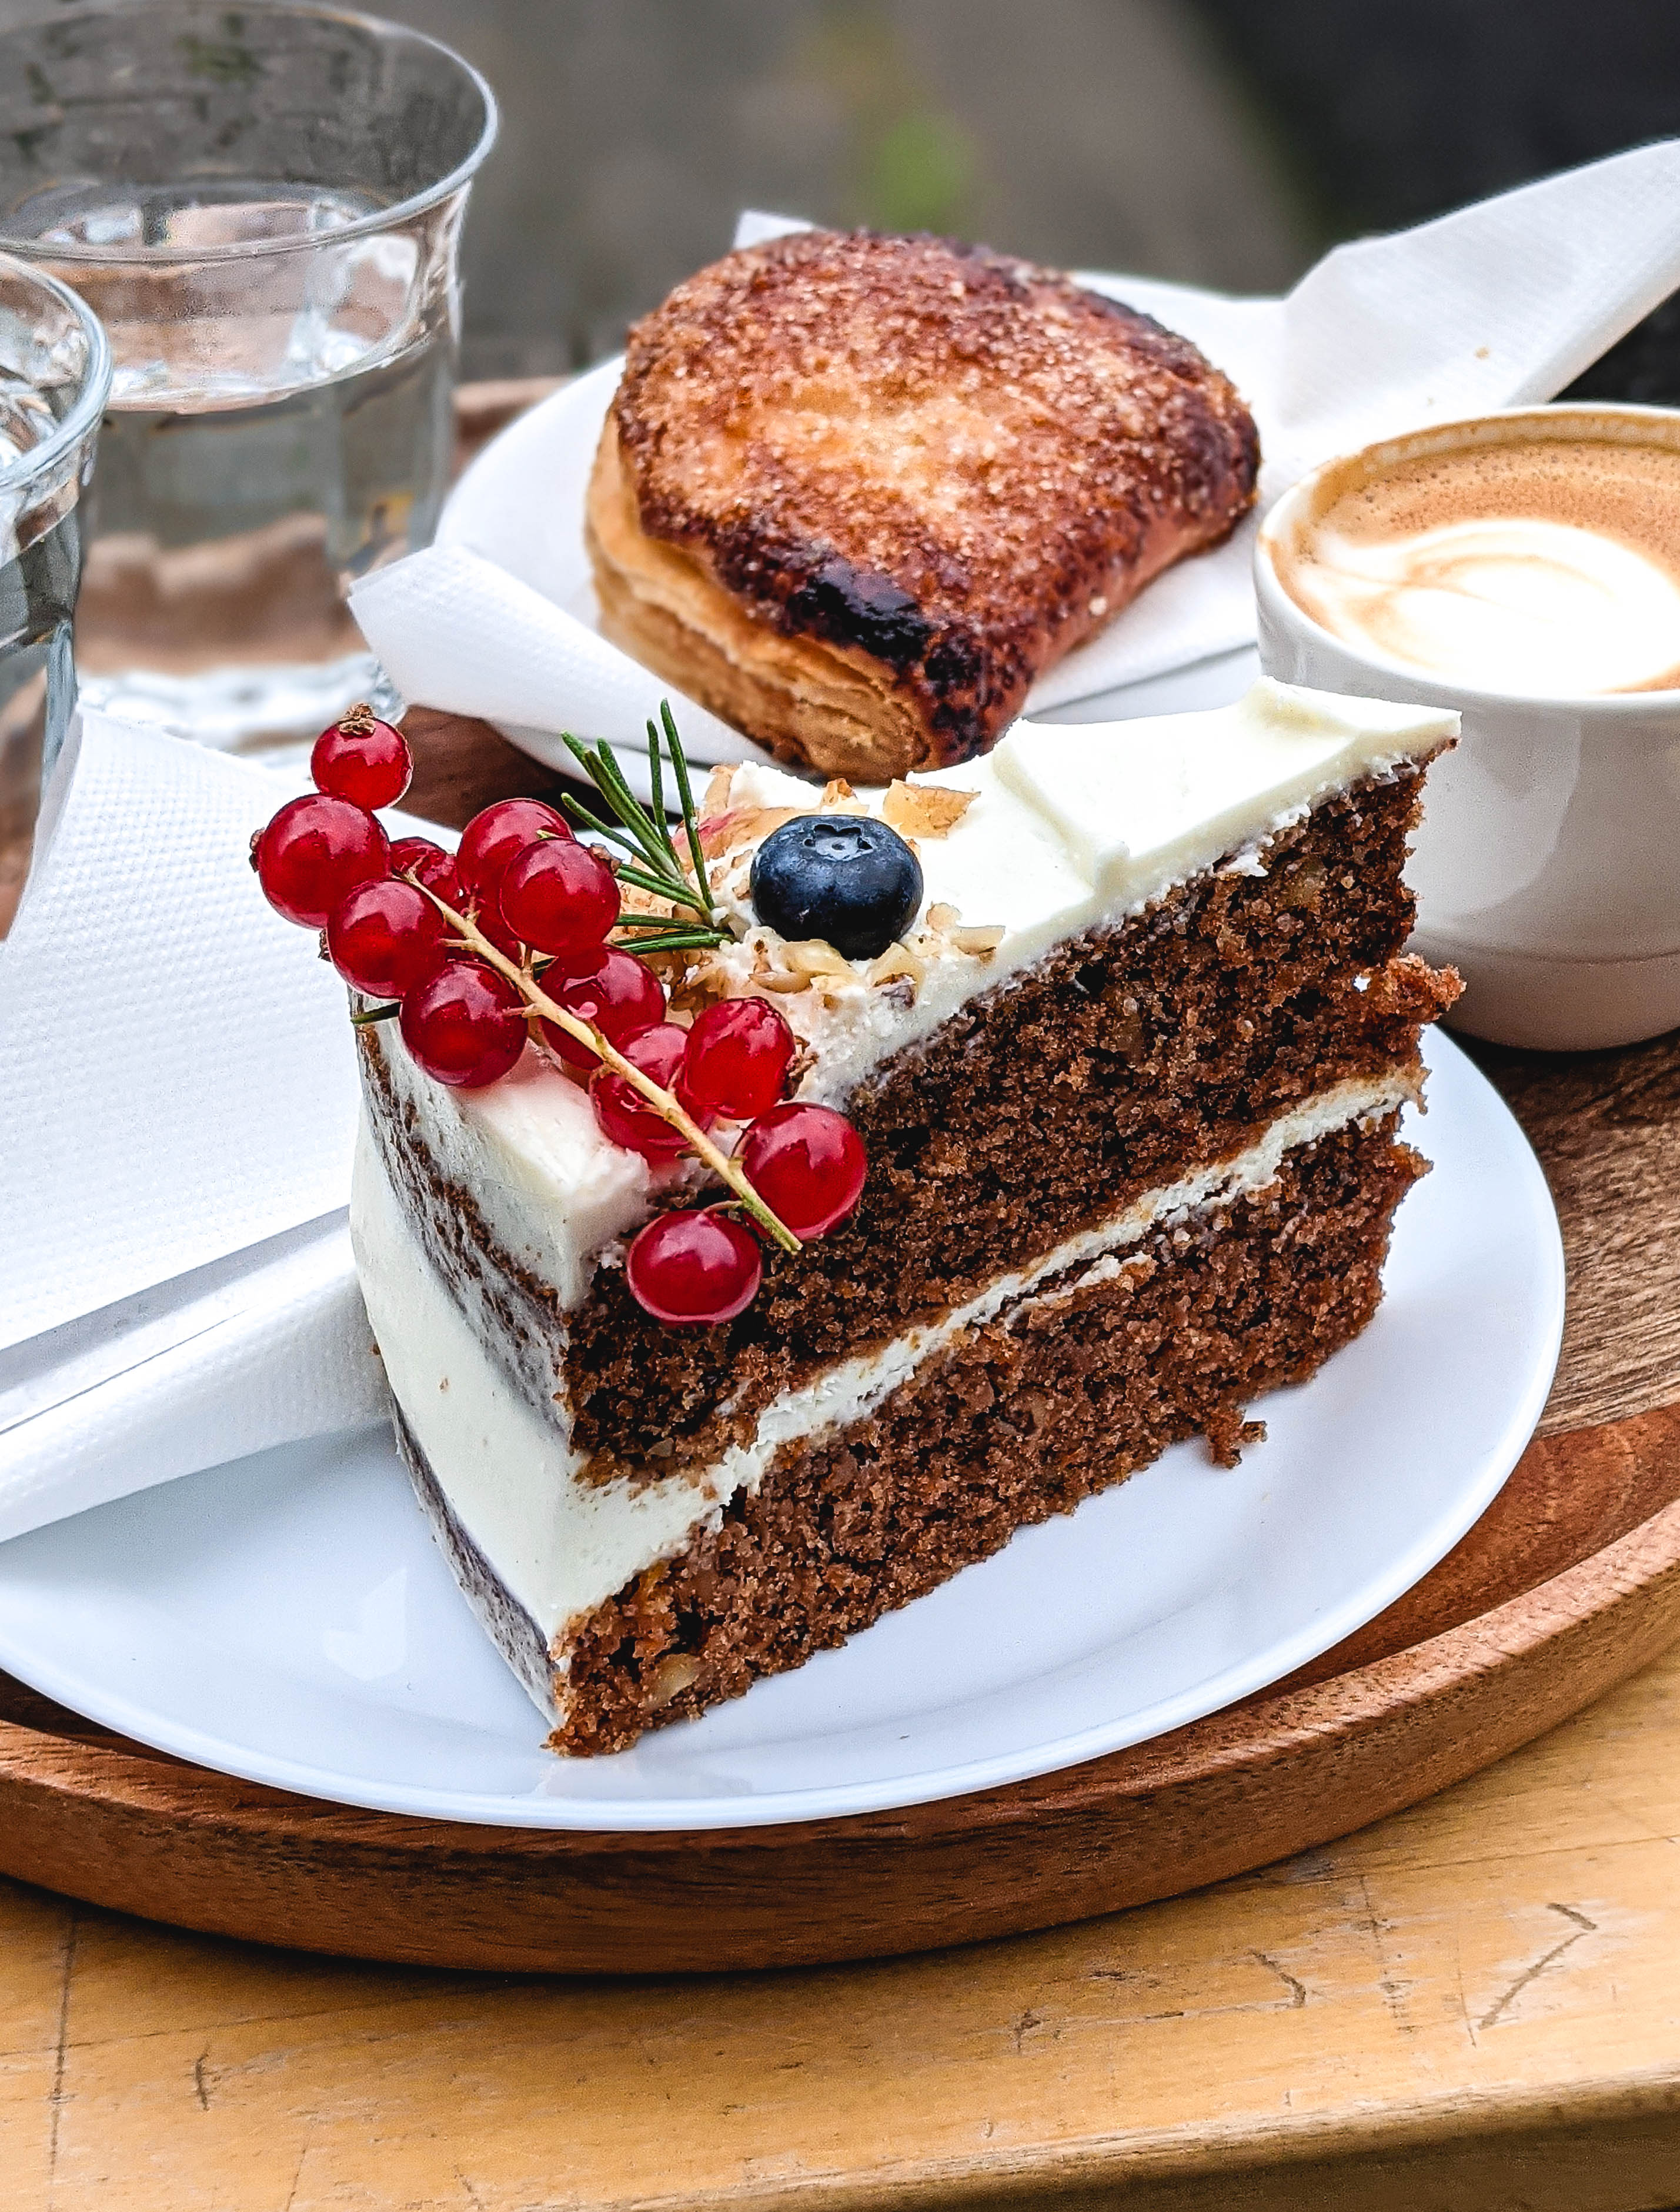
cafe, cake, close up, coffeeshop, dessert, sweet